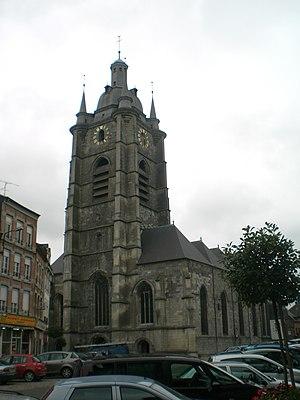
collegiale st nicolas d'avesnes sur help nord france
Cette page liste les différentes abbayes de la région Nord-Pas-de-Calais. Ces dernières sont donc toutes situées sur la province ecclésiastique métropolitaine de Lille, elle-même composée de l'archidiocèse de Lille, de l'archidiocèse de Cambrai et du diocèse d'Arras.
Avesnes-sur-Helpe est une commune française située dans le département du Nord, en région Hauts-de-France.
La collégiale Saint-Nicolas d'Avesnes-sur-Helpe est une collégiale se situant dans la commune française de Avesnes-sur-Helpe, dans le département du Nord. Elle a connu plusieurs modifications importantes jusqu'à nos jours.